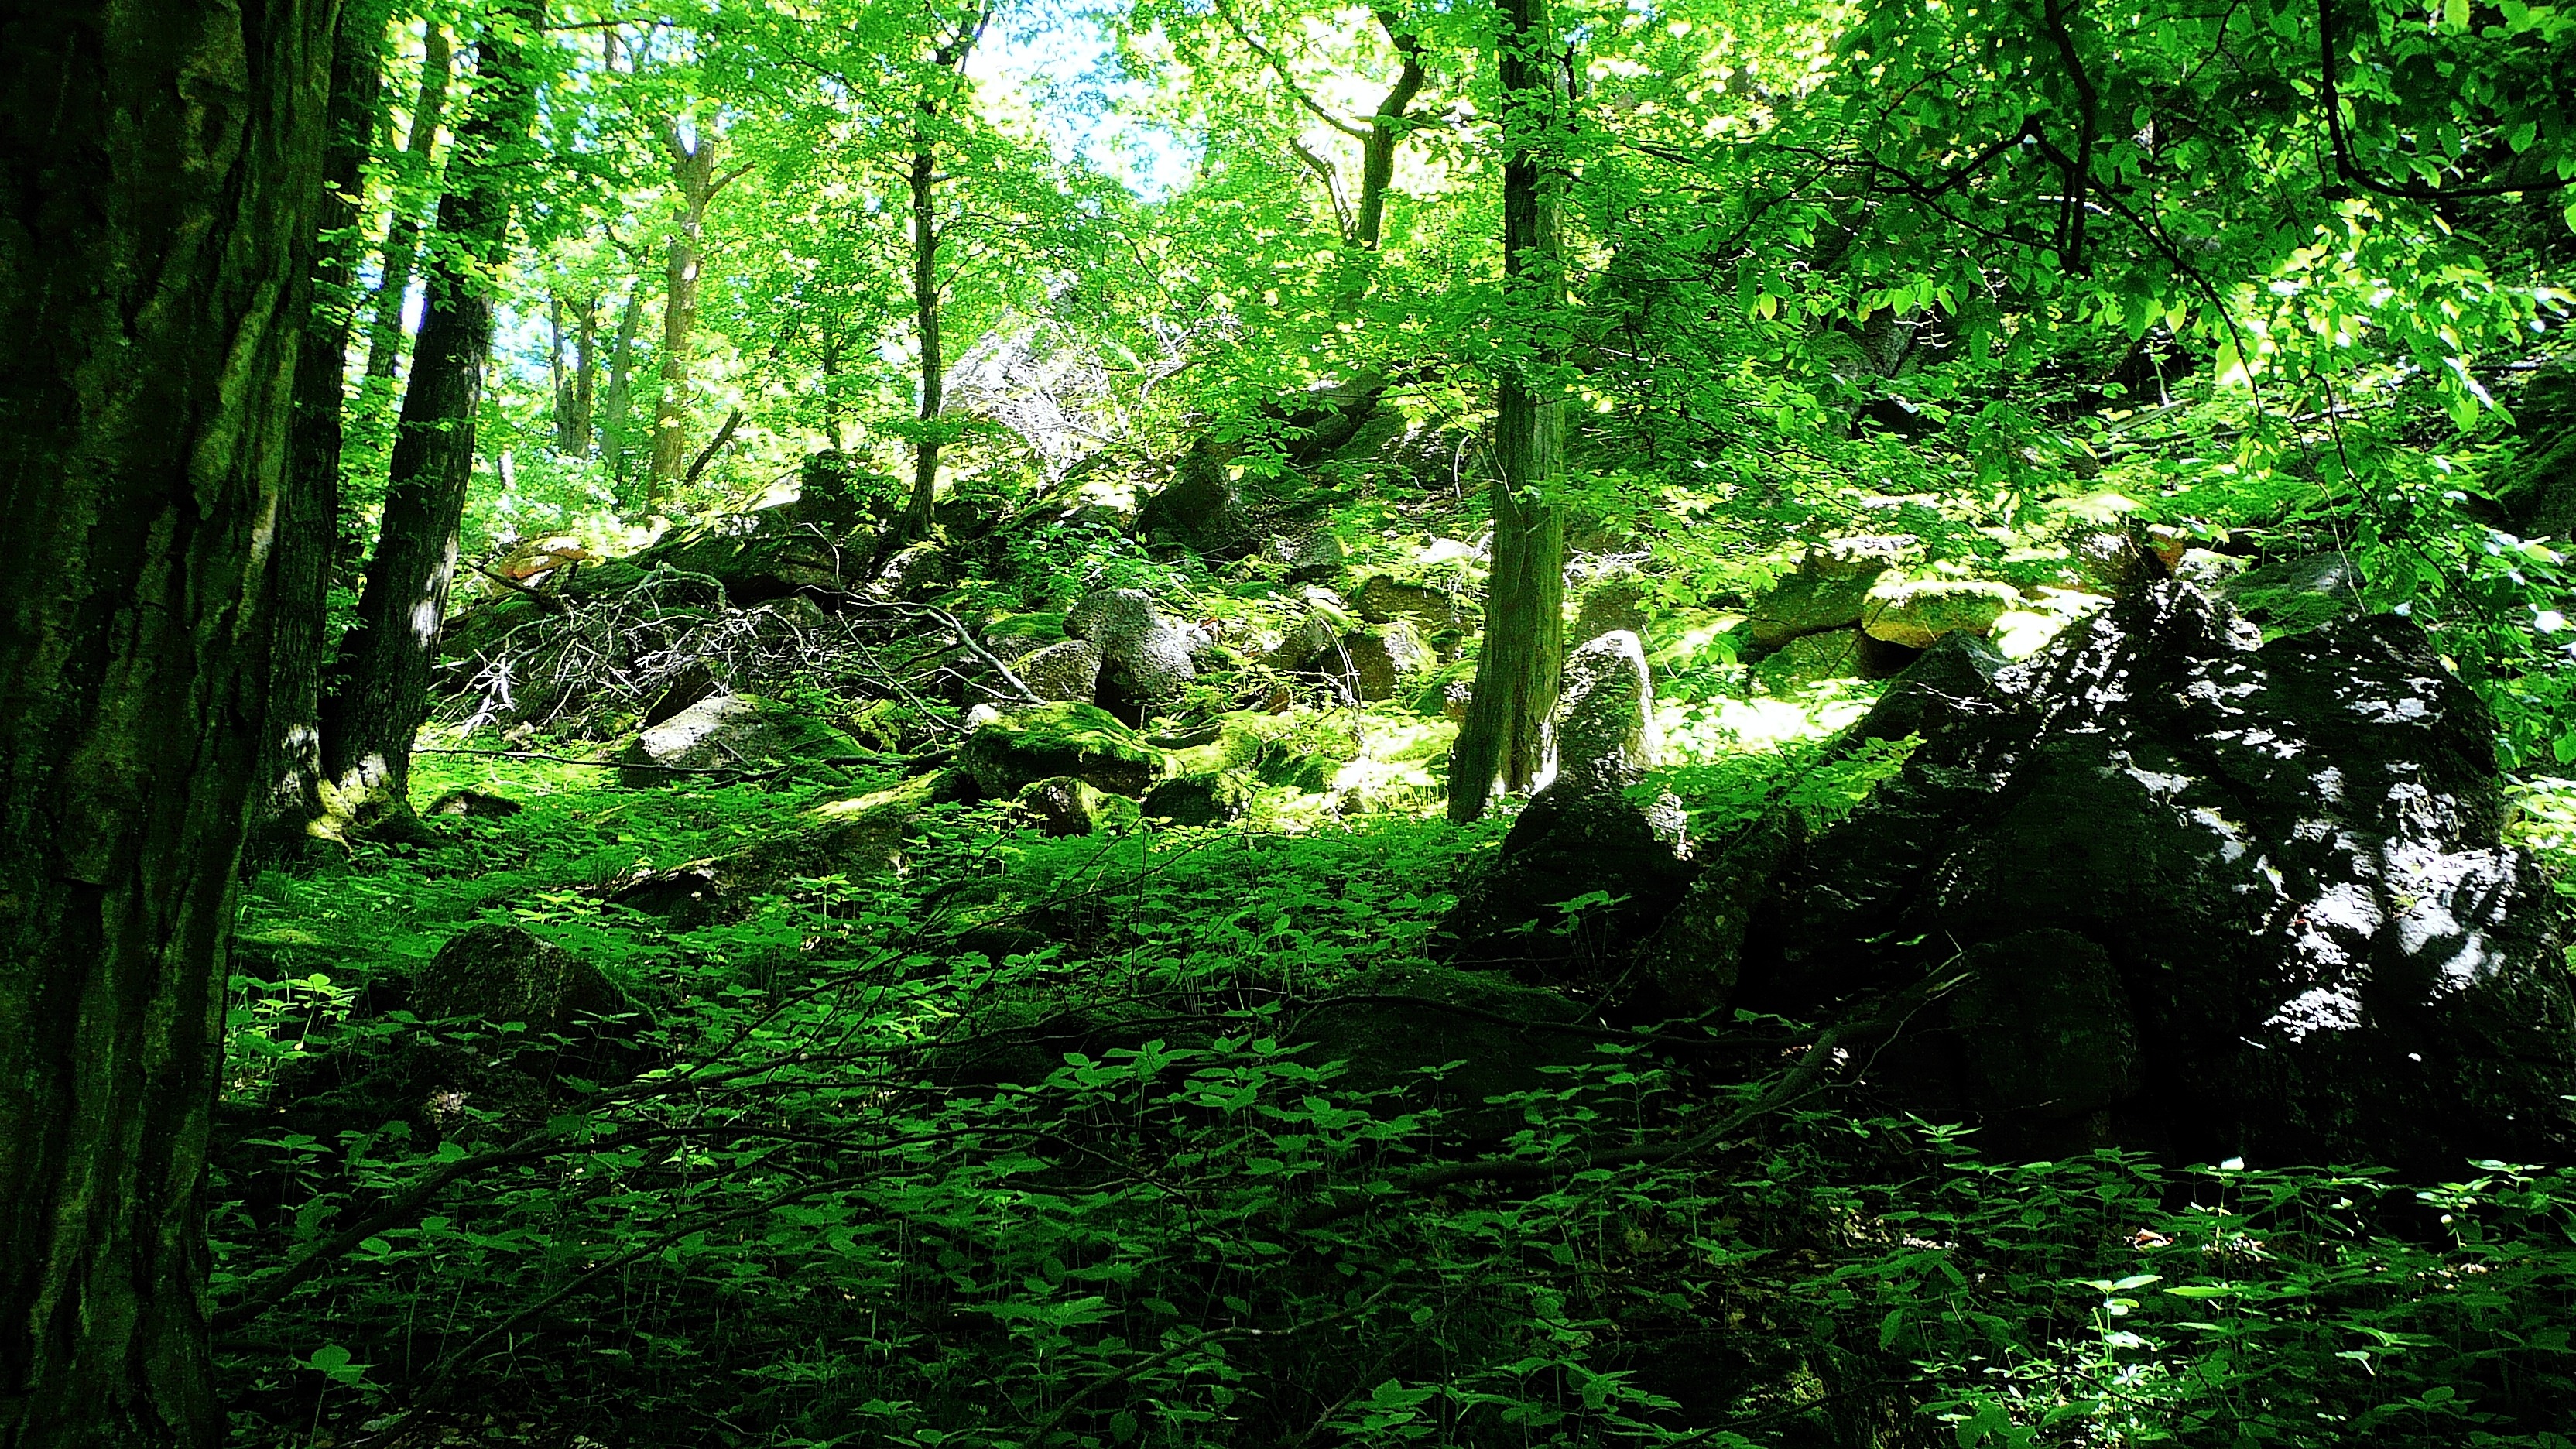
tree, nature, forest, wilderness, branch, plant, sunlight, leaf, flower, summer, stream, green, jungle, botany, season, heat, trees, leaves, background, vegetation, rainforest, branches, shrubs, deciduous, woodland, habitat, ecosystem, biome, old growth forest, natural environment, geographical feature, woody plant, temperate broadleaf and mixed forest, temperate coniferous forest